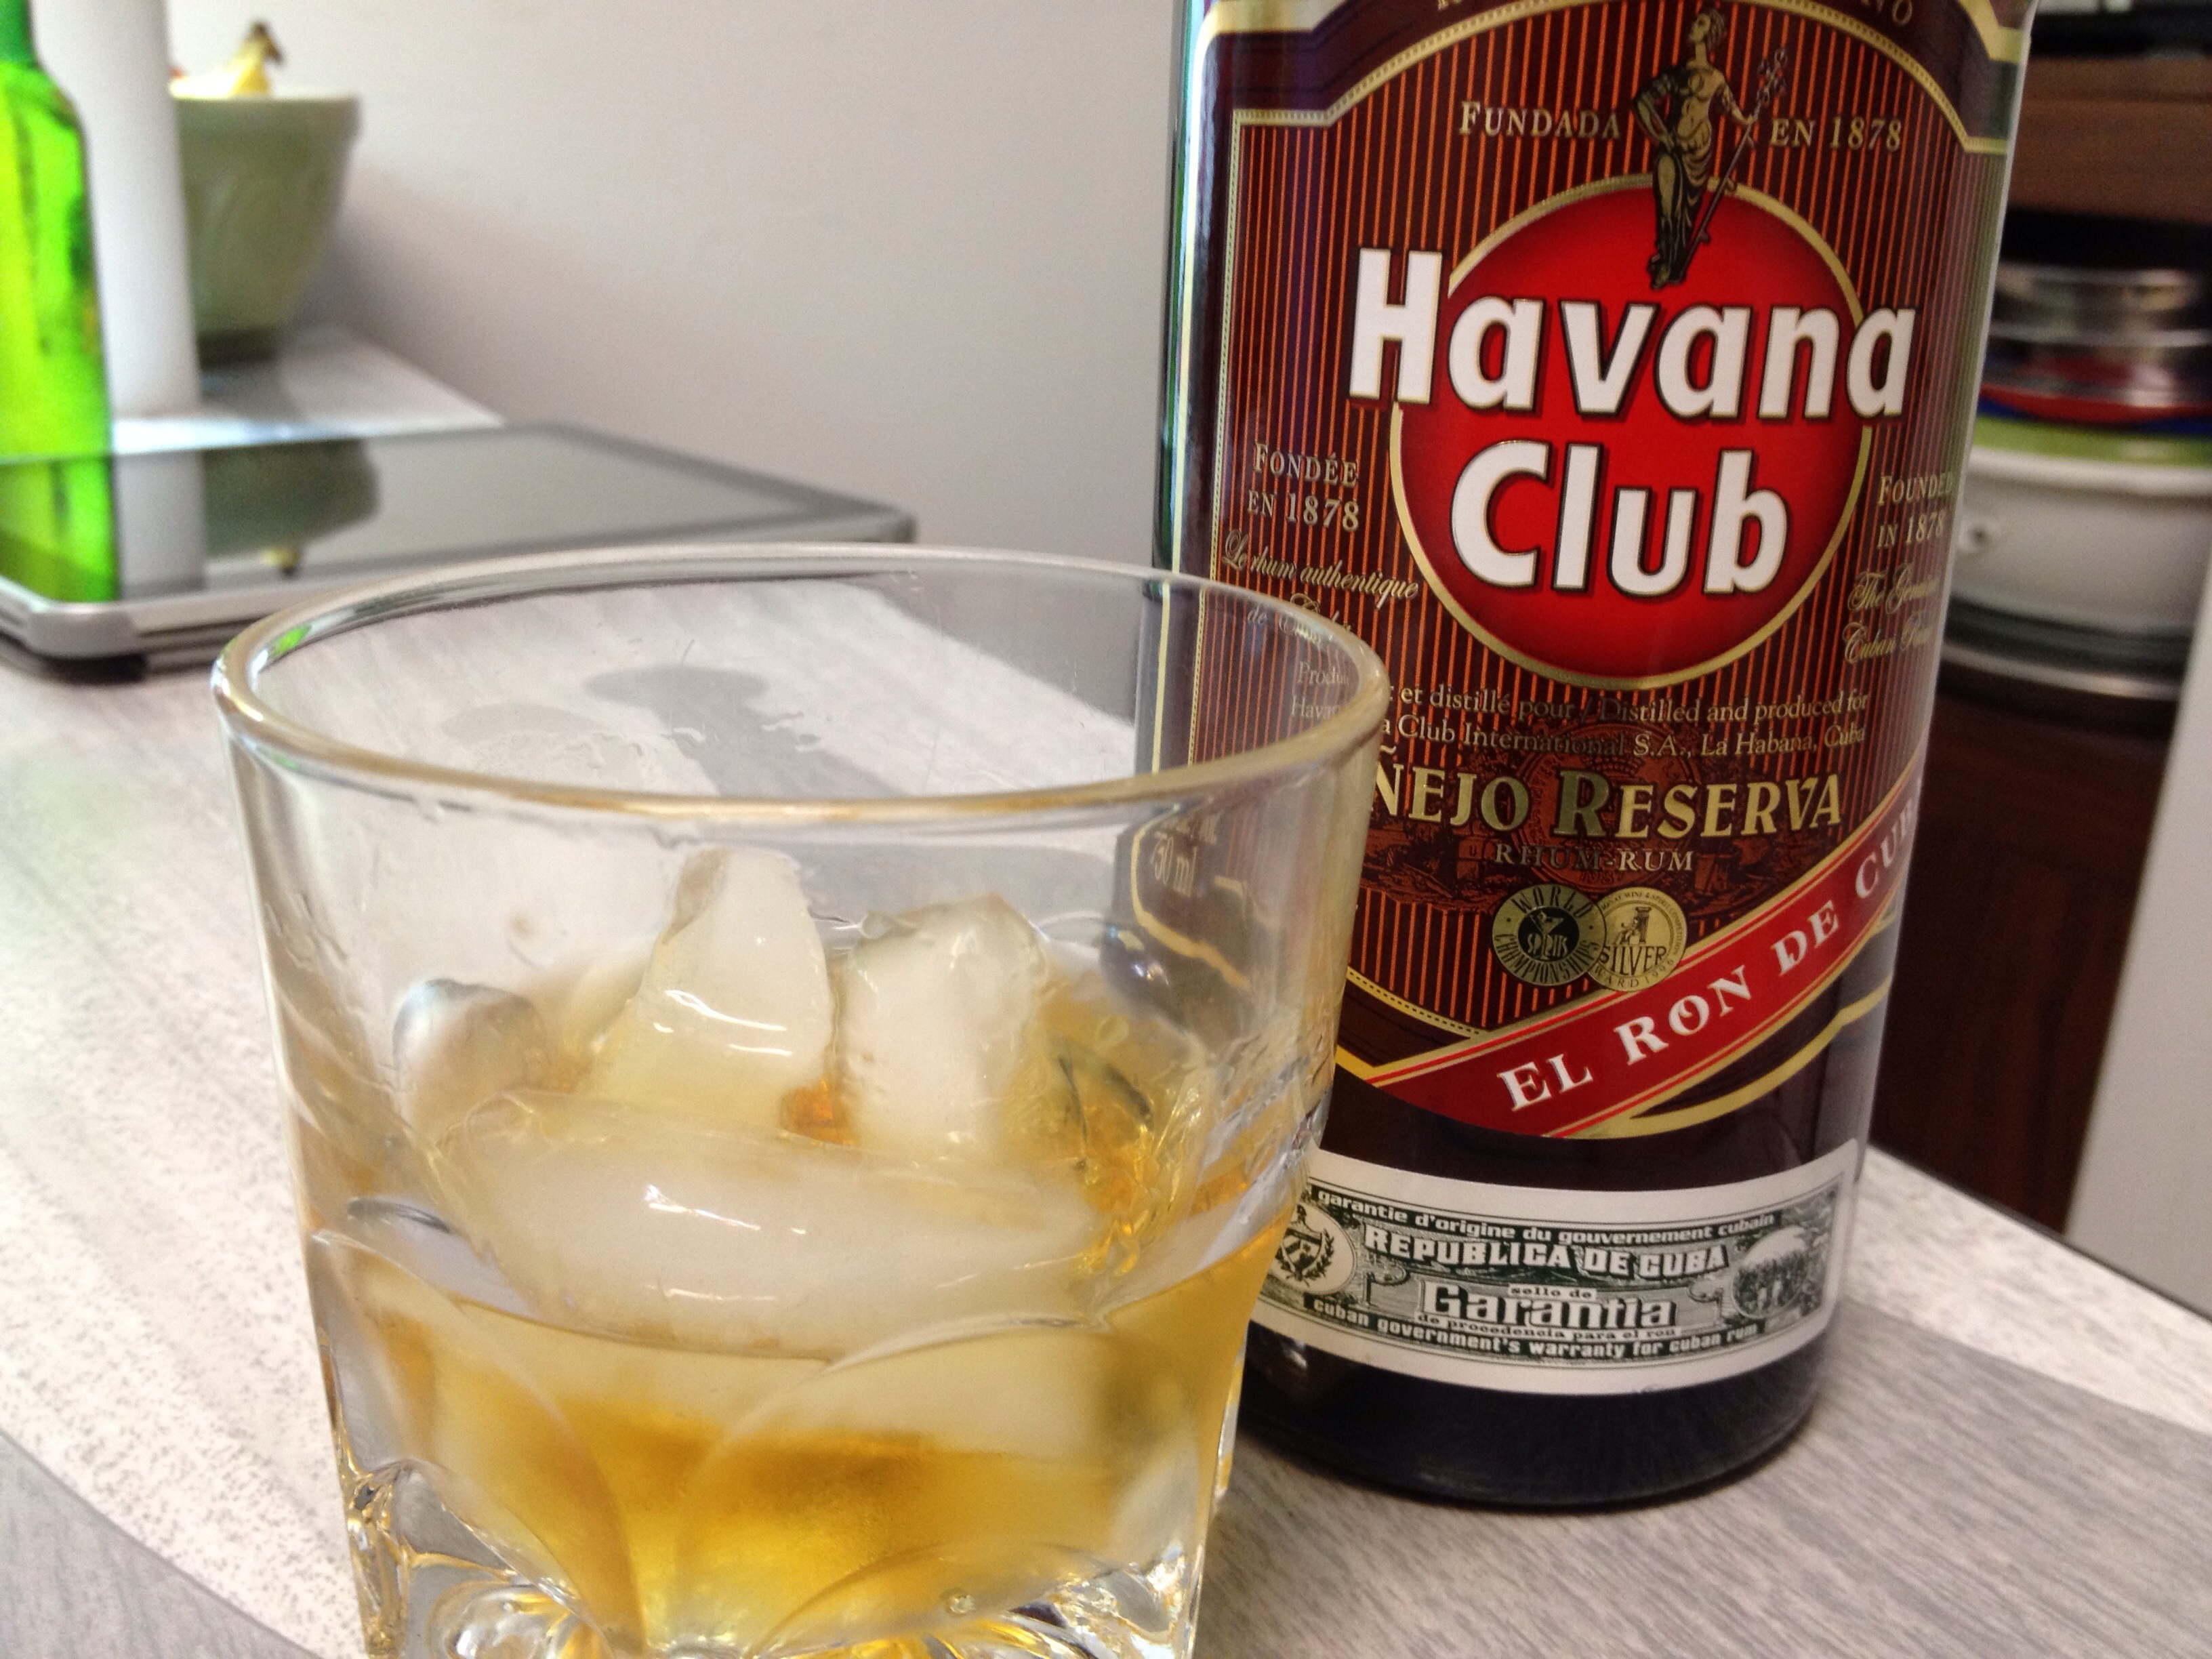
food, drink, cocktail, whisky, liqueur, alcoholic beverage, distilled beverage